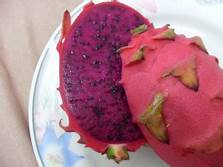
Label: Dragonfruit